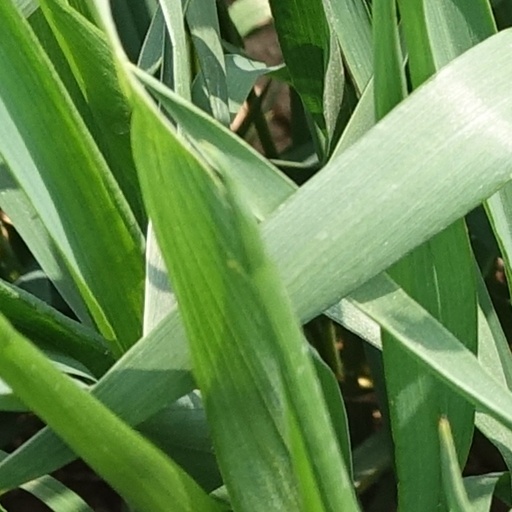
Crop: wheat